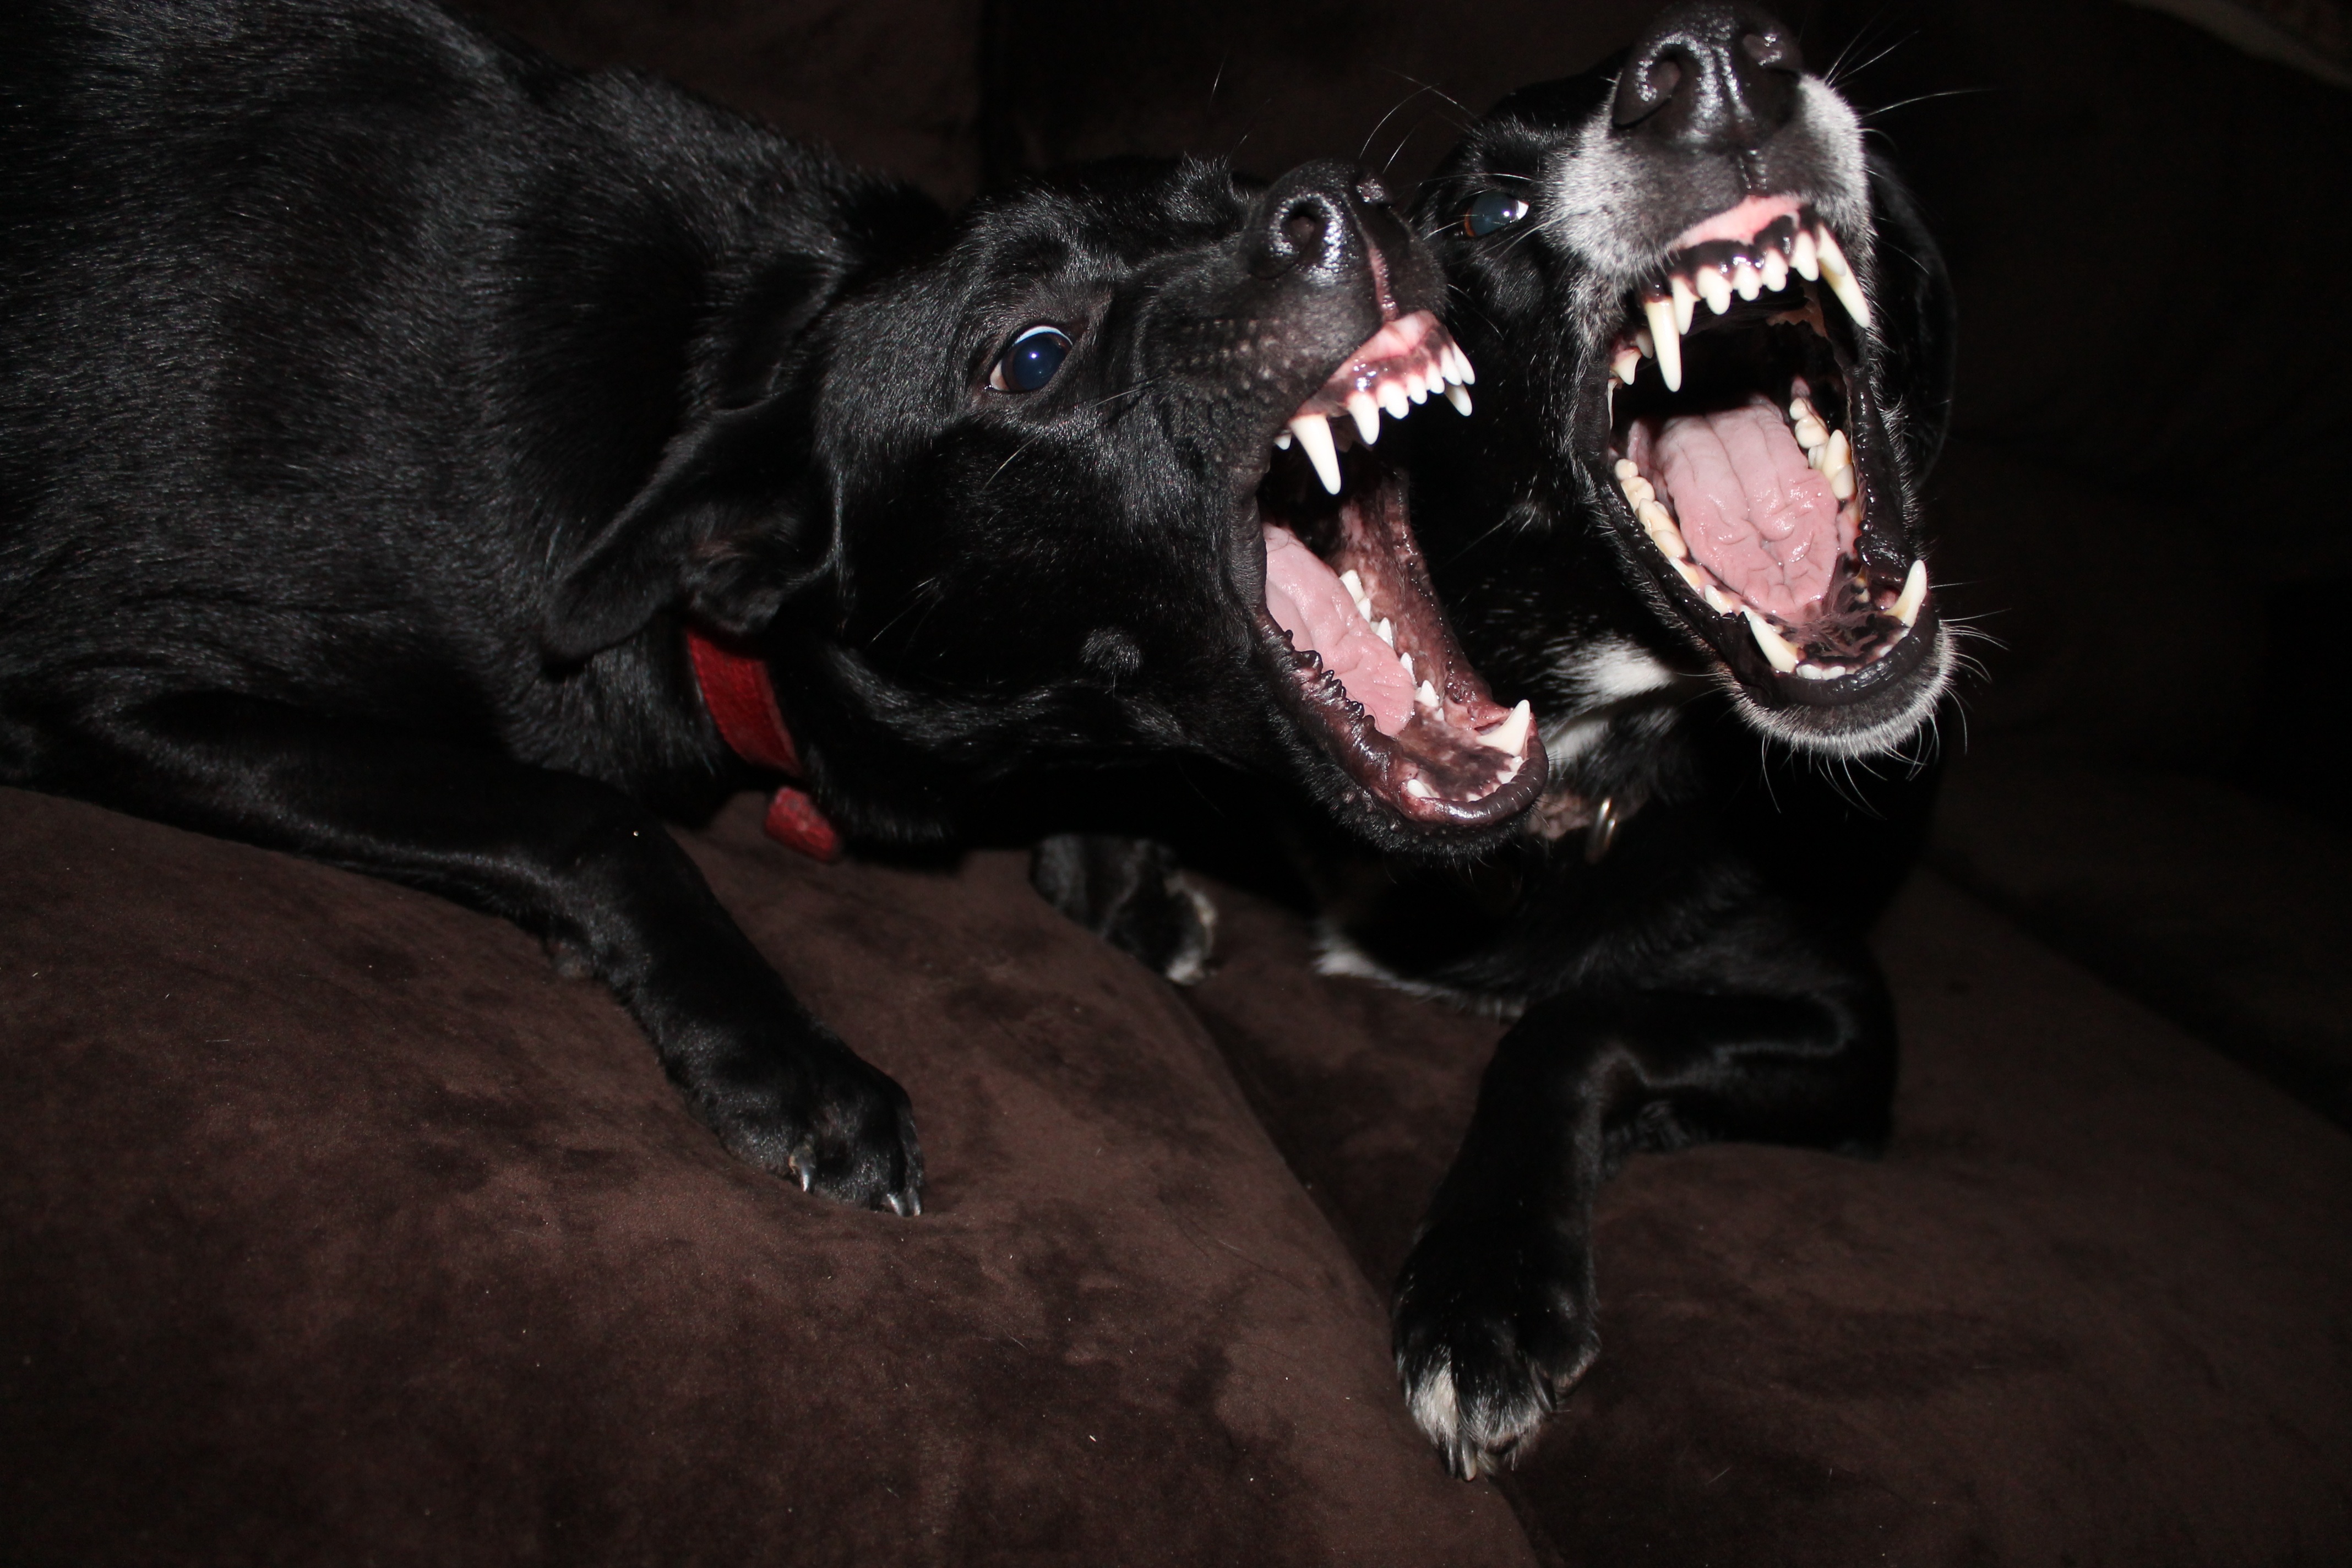
dog, pet, mammal, dogs, animals, vertebrate, labrador retriever, funny, funny dog, funny animals, dog like mammal